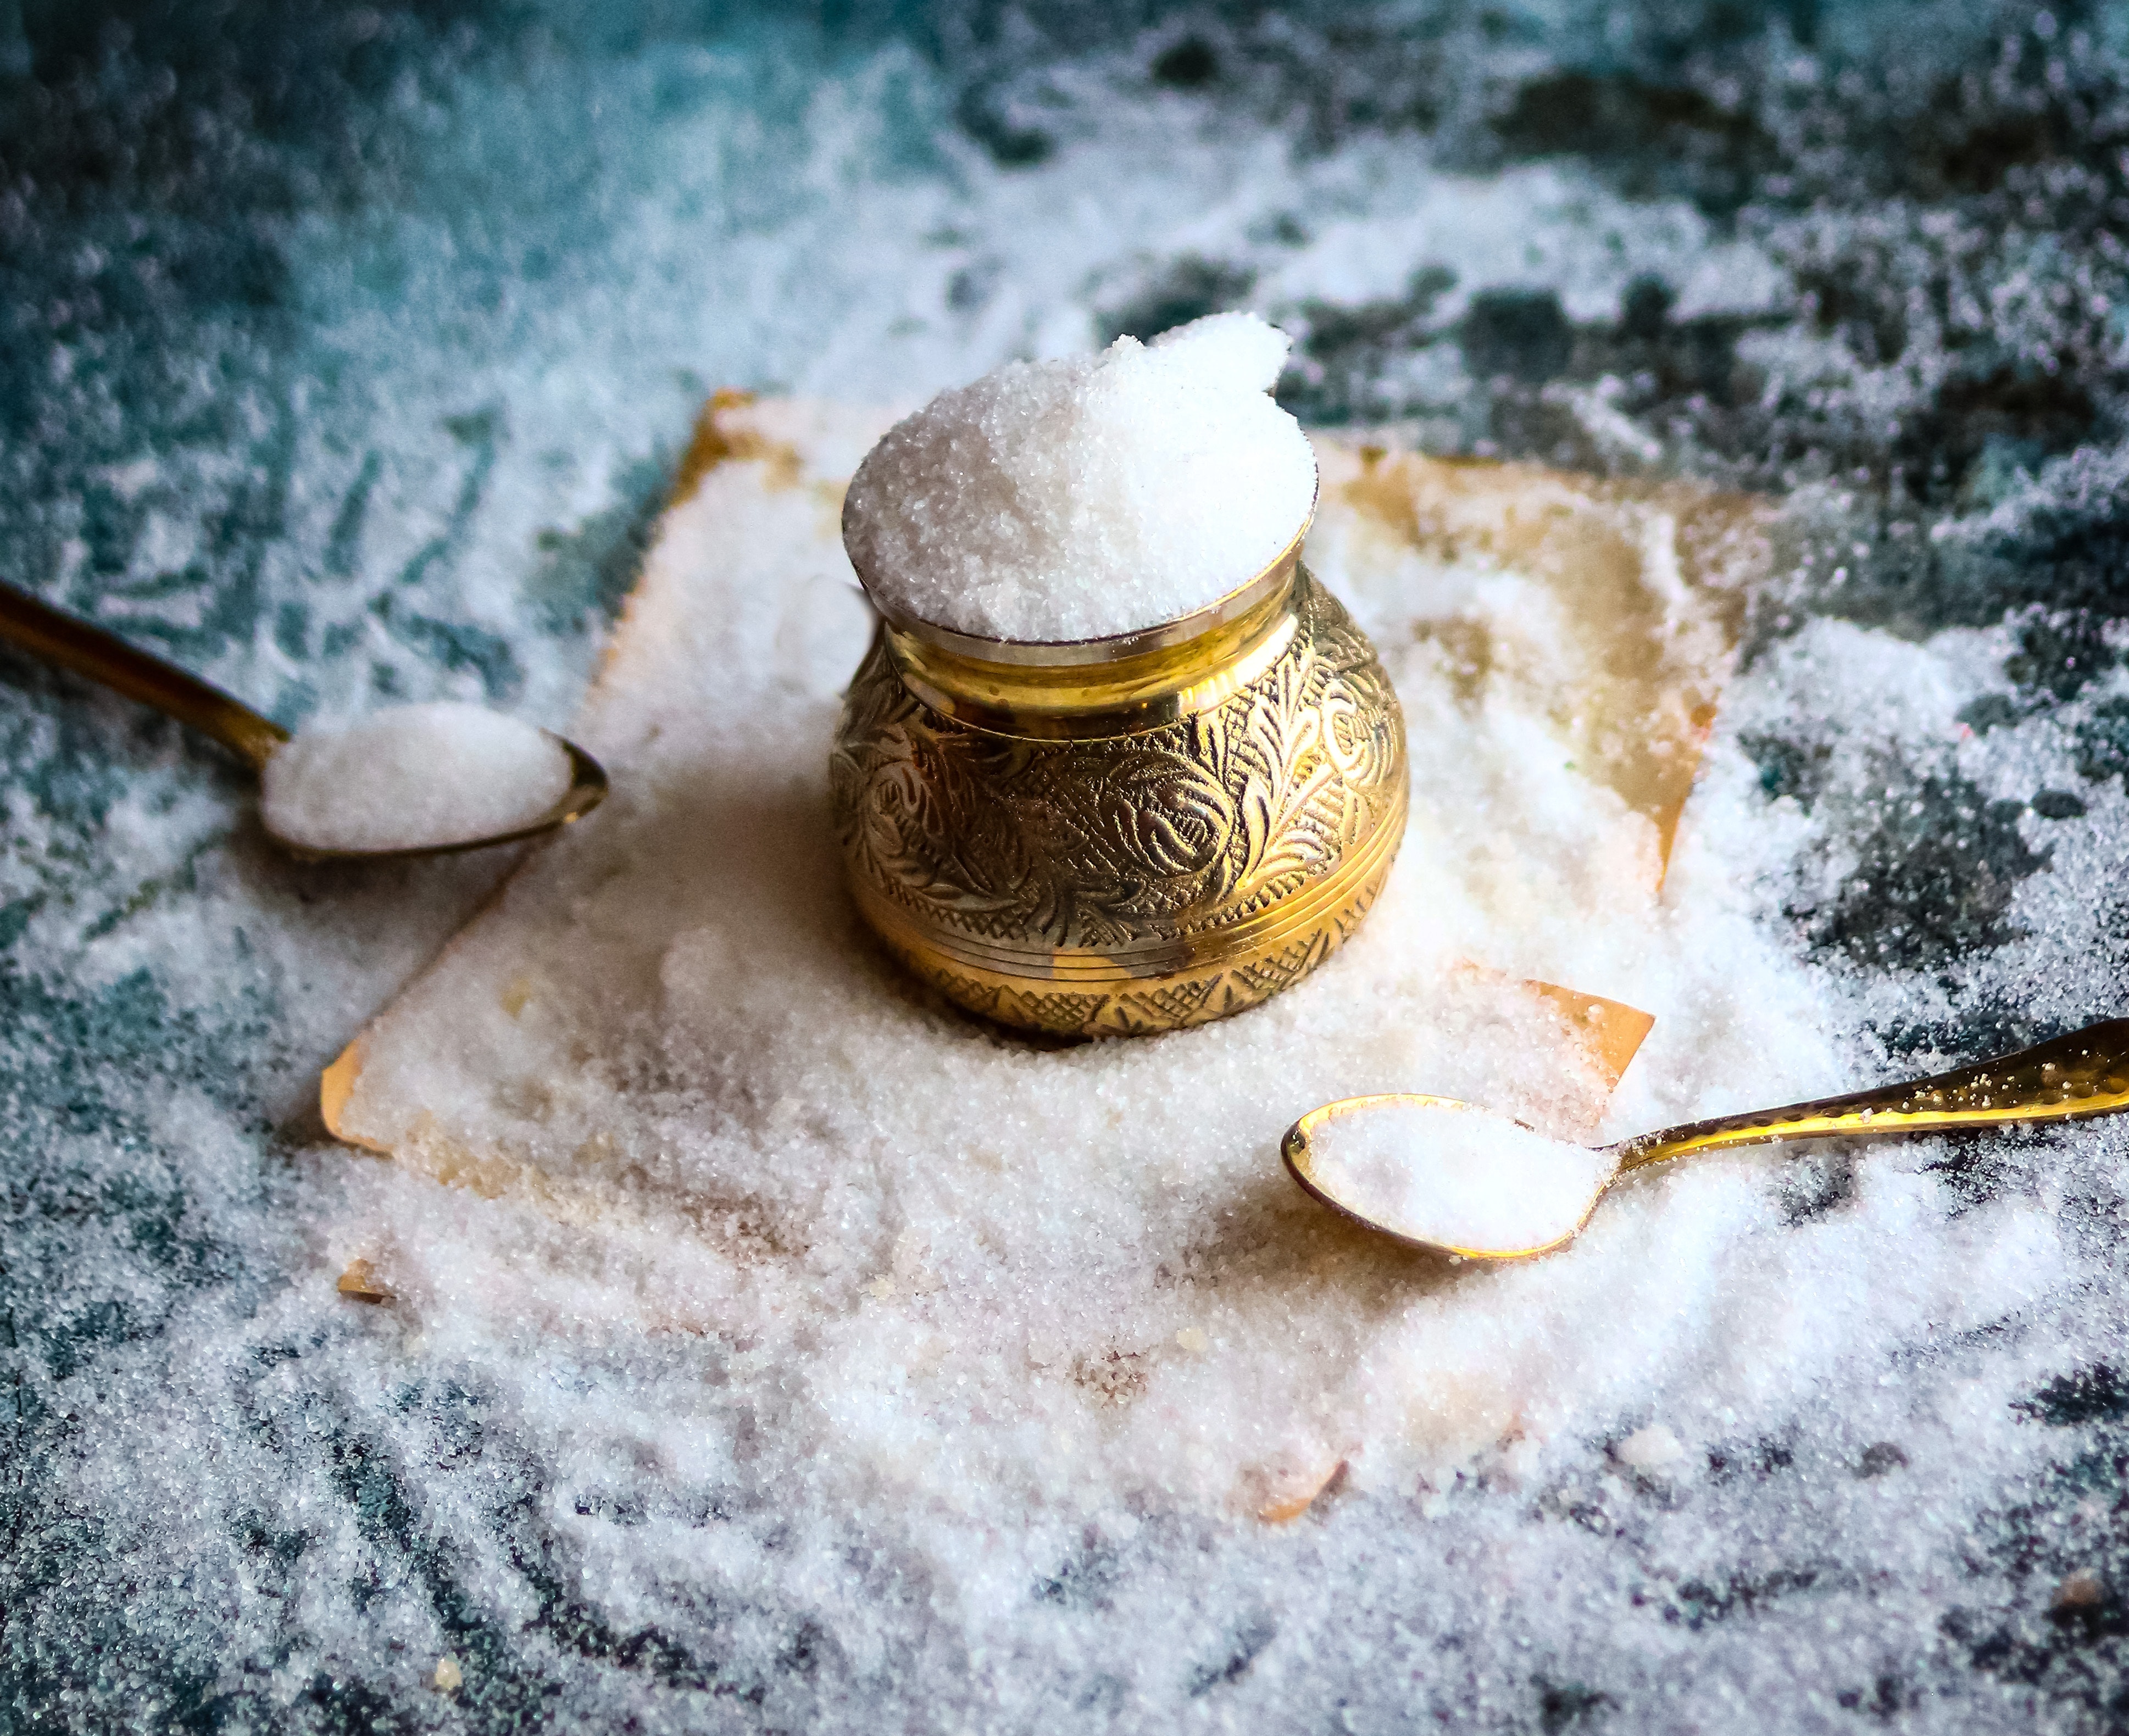
food, wood, textile, headgear, serveware, art, freezing, tree, jewellery, cuisine, twig, drink, metal, hat, landscape, close up, winter, drinkware, fashion accessory, macro photography, soil, ingredient, still life photography, glass, powder, thread, asphalt, body jewelry, frost, sand, still life, flour, artwork, road surface